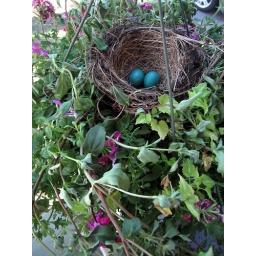
Robin's eggs in a nest built in a hanging flower basket on our front porch. May, 2008